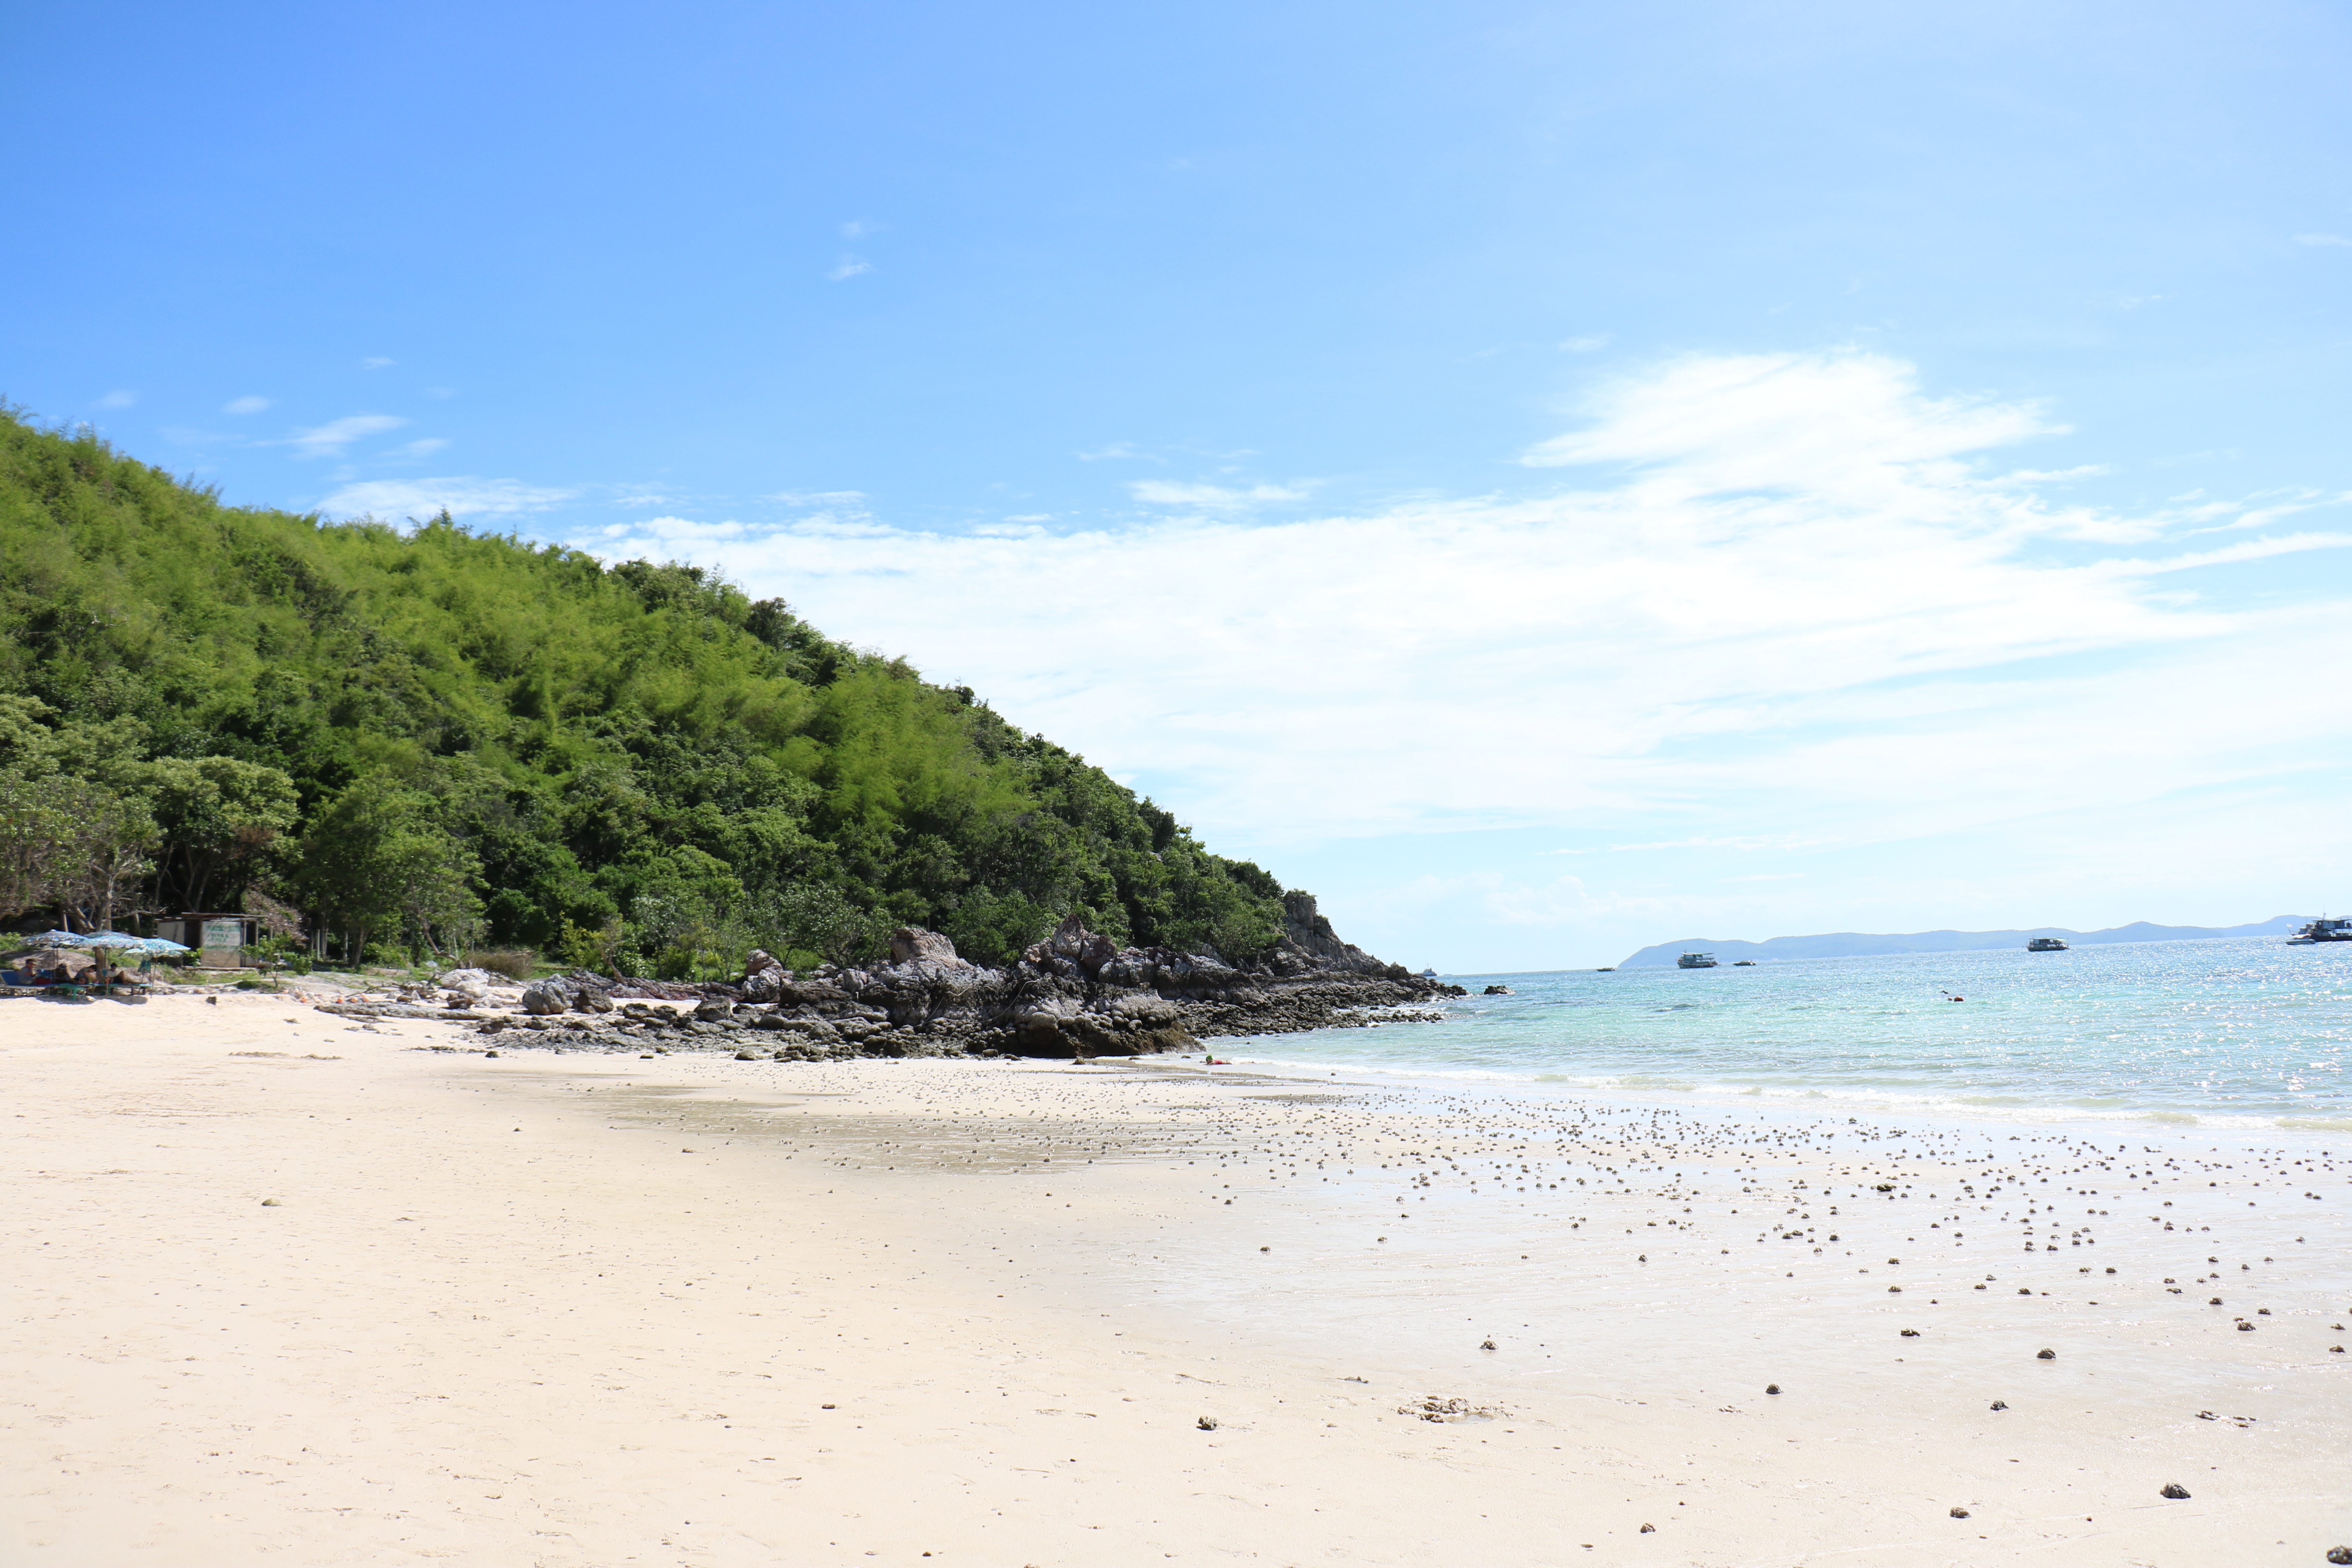
beach, sea, coast, sand, ocean, shore, wave, vacation, travel, bay, thailand, body of water, pattaya, cape, landform, kolan, wind wave